Sivaya Subramuniyaswami

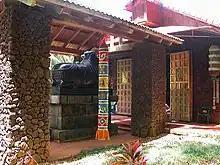
Kadavul Temple at Kauai's Hindu Monastery

The biographies of Subramuniya show a time of transition between 1950 and 1957. Subramuniya states that he was ordered not to teach until he turned thirty in January 1957. He spent some of these seven years traveling around the United States, teaching hatha yoga classes and exploring various non-traditional religions, such as Christian Science, Theosophy, and the science of the mind, the closest Western religions to Hindu thought. His shift to a teaching ministry as Master Subramuniya in 1957 blends elements of these religious movements with Hindu yogic and Vedanta teachings in a language oriented toward his followers at the time, who were Westerners.